Weed (manga)

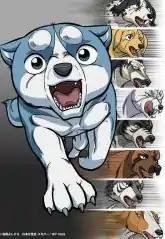
Weed and principal cast members. From top to bottom: GB, Mel, Jerome, Kyōshirō, Kagetora, Ken, Tesshin, and Rocket

The series then introduces Hōgen and Genba, Great Dane brothers who plan to create an army and overthrow Gin. When Gin and his close friends John and Akame are found by Hōgen and his troops, Akame escapes to alert Ōu, while Gin, John, and Hiro (a dog loyal to Gin) are taken as hostages. John escapes, but is killed while acting as a diversion for Hiro. Akame locates Weed and explains the situation, prompting him to search for dogs to join Ōu's army. Gin escapes and starts recruiting soldiers. Hōgen, alone after having to mercy kill Genba, launches his attack on Ōu. Weed clashes with Hōgen and is injured, but spirits of dead Ōu soldiers appear to give him strength. Weed defeats Hōgen but chooses not to kill him. Hōgen stumbles away and is found by Shōji Sudou, a policeman whose partner was killed by Genba and Hōgen. Shōji shoots and kills Hōgen.